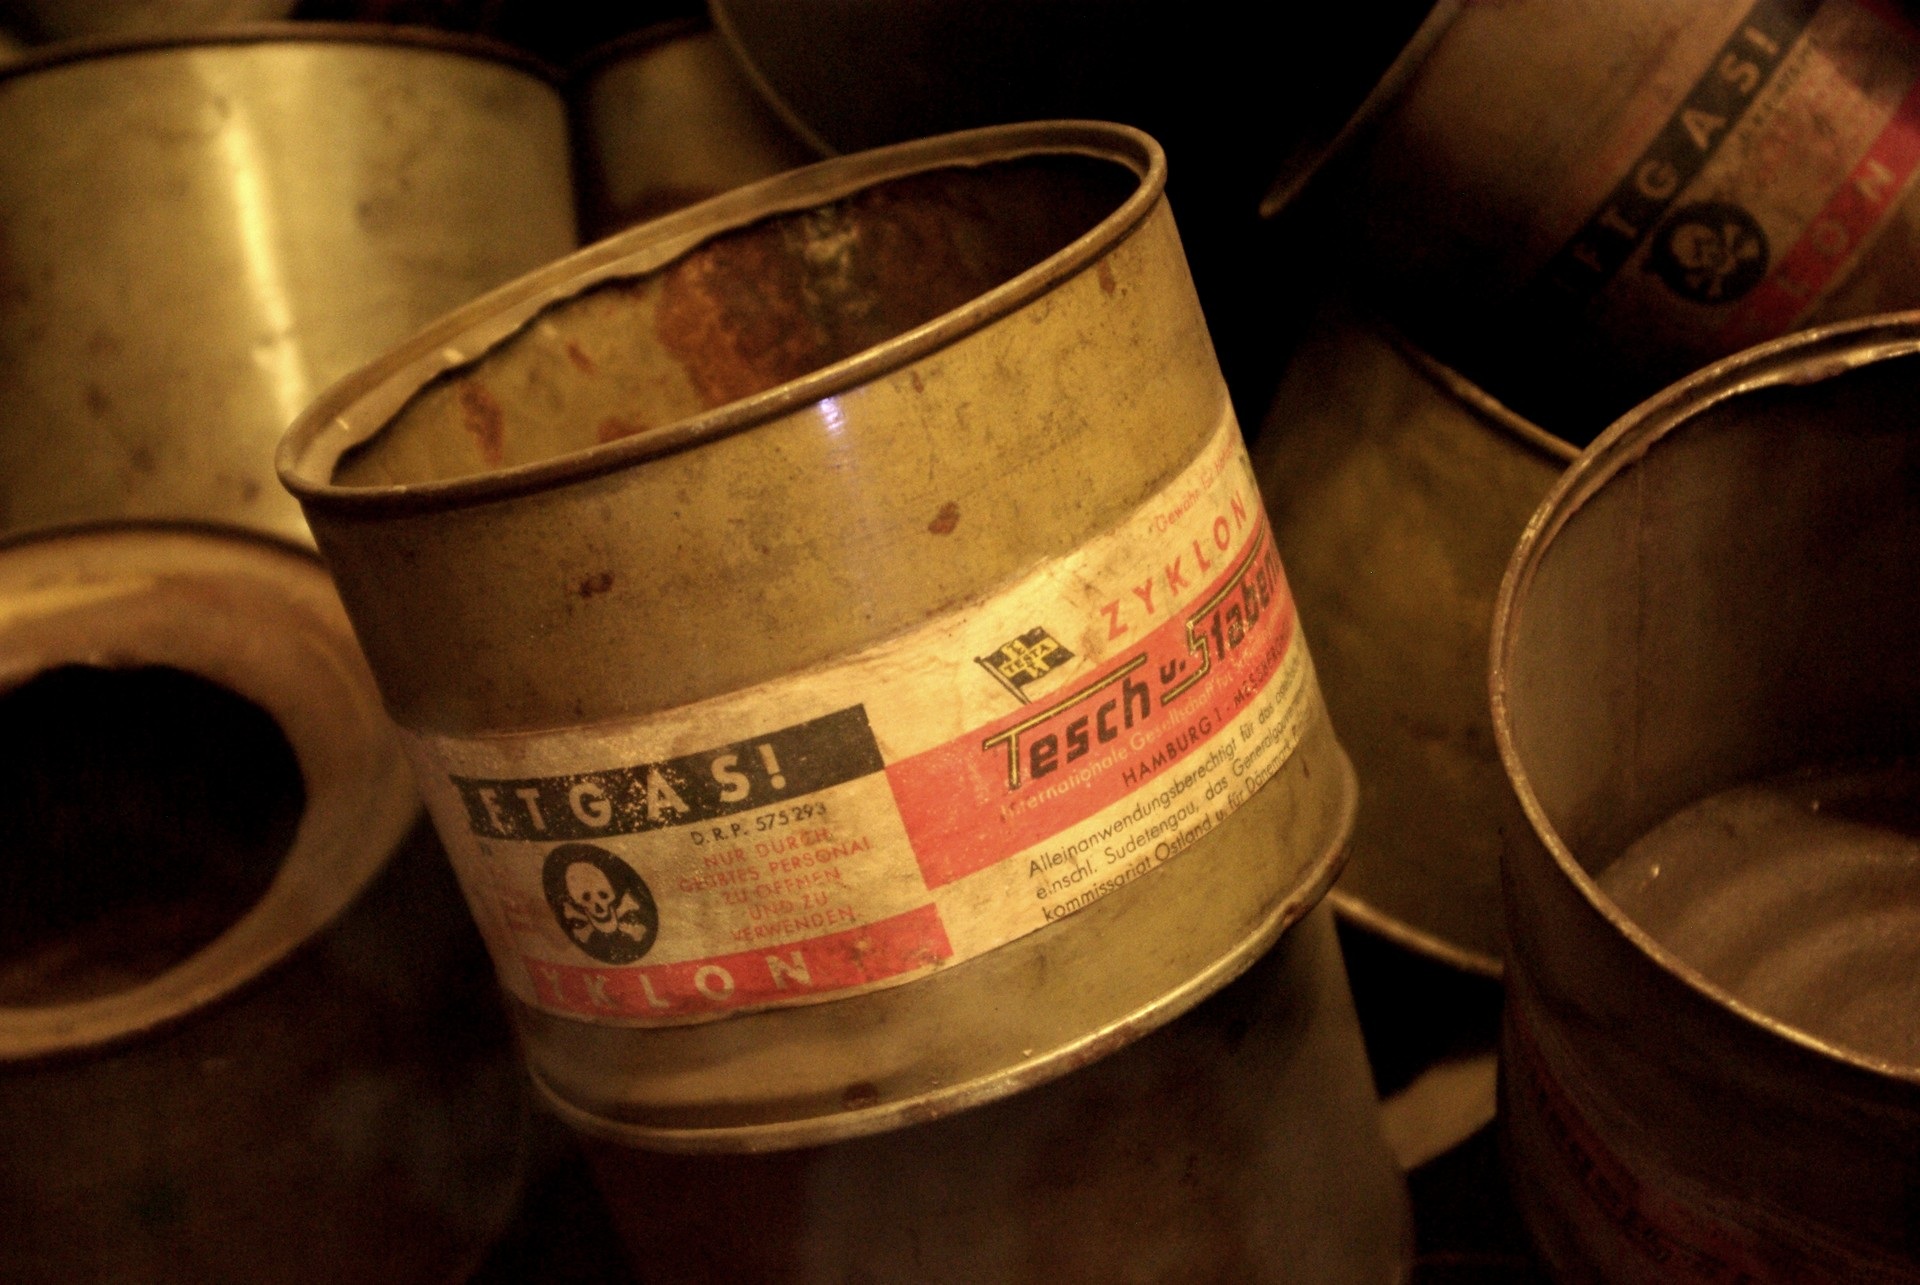
wine, europe, food, drink, beer, war, camp, poland, danger, gas, history, crime, concentration, auschwitz, oswiecim, nazism, insecticide, hitler, alcoholic beverage, concentration camp, man made object, auschwitz birkenau, birkenau, zyklon b, distilled beverage, drinkware